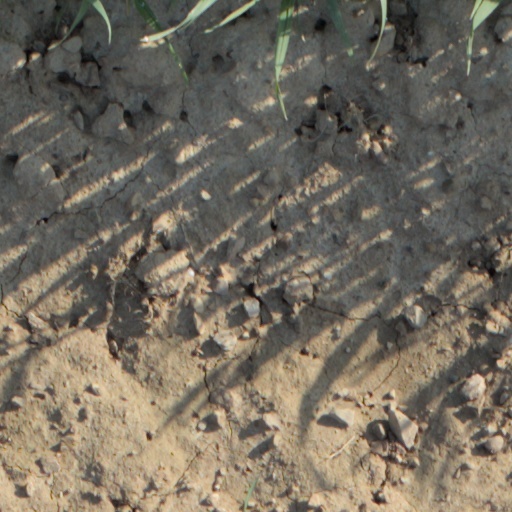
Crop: wheat